Penguin sweater

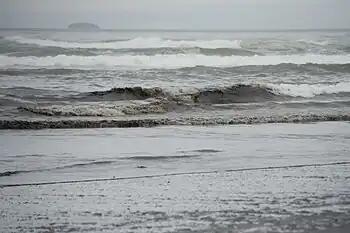
Aftermath of Rena oil spill

Penguin Jumpers were invented by Clare Davis (a founder of WildLife Victoria) and brought to life by her friend Margaret Healy and another one of Clares Friends. The project originated with the Phillip Island Nature Park oil spill of January 2000 and was successfully completed, but the knitting pattern and call for volunteers to donate remained available online. Instead of the 100 or so sweaters needed, thousands were sent. The extra sweaters were stockpiled by the Tasmanian Conservation Trust. As of 2014, the Australia-based Penguin Foundation is still accepting handmade sweaters but no longer uses these for penguin rehabilitation. Instead, these sweaters are used to dress toy penguins which are then sold to raise money for the foundation.